Little Red School House (Newport, New Hampshire)

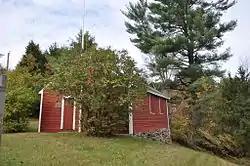

The Little Red School House, or the District No. 7 Schoolhouse, is a one-room schoolhouse on New Hampshire Route 10, south of downtown Newport, New Hampshire. Built in 1835, it is one of the state's few surviving pre-1850 district schoolhouses, and one of the least-altered of that group. It served the city as a school until 1891, and was acquired in 1951 by the local chapter of the Daughters of the American Revolution. It is open as a museum during the summer months. The building was listed on the National Register of Historic Places in 1980.